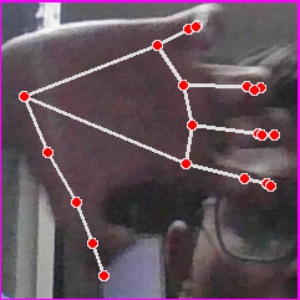
अक्षर: त